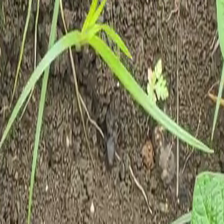
Weed species: Lavhala_(Cyperus_Rotundus)